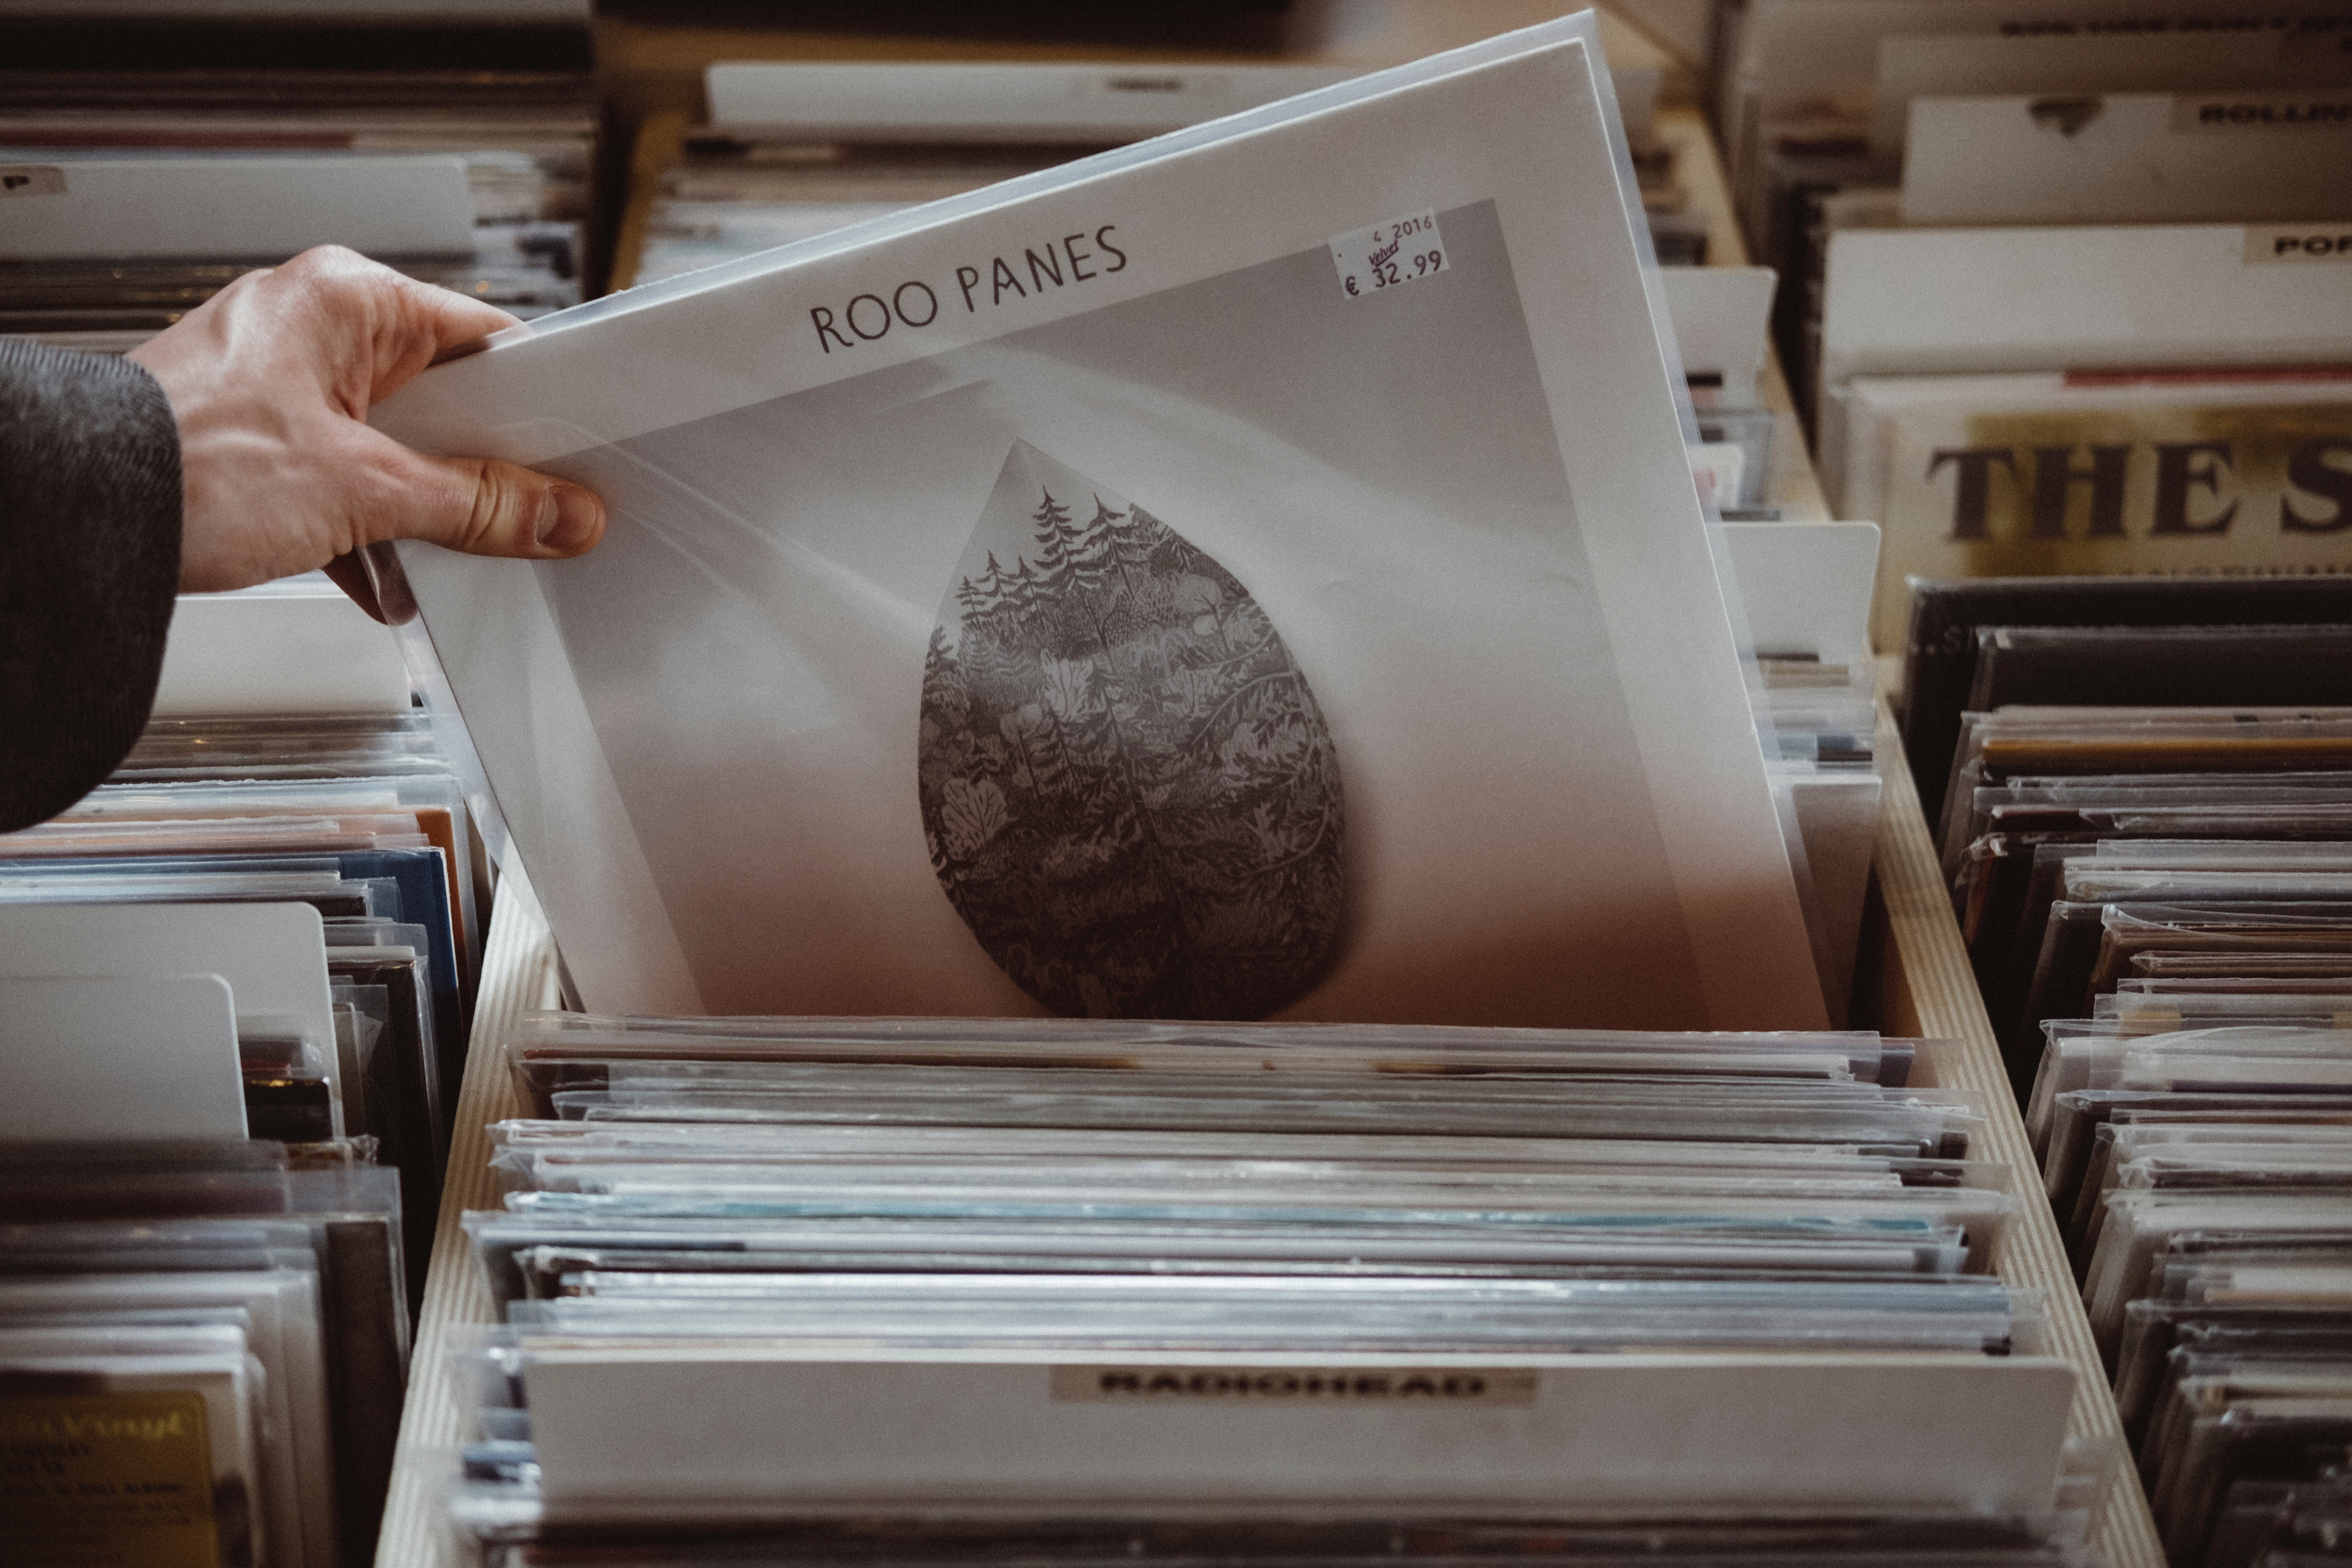
wood, product, art, design, carving